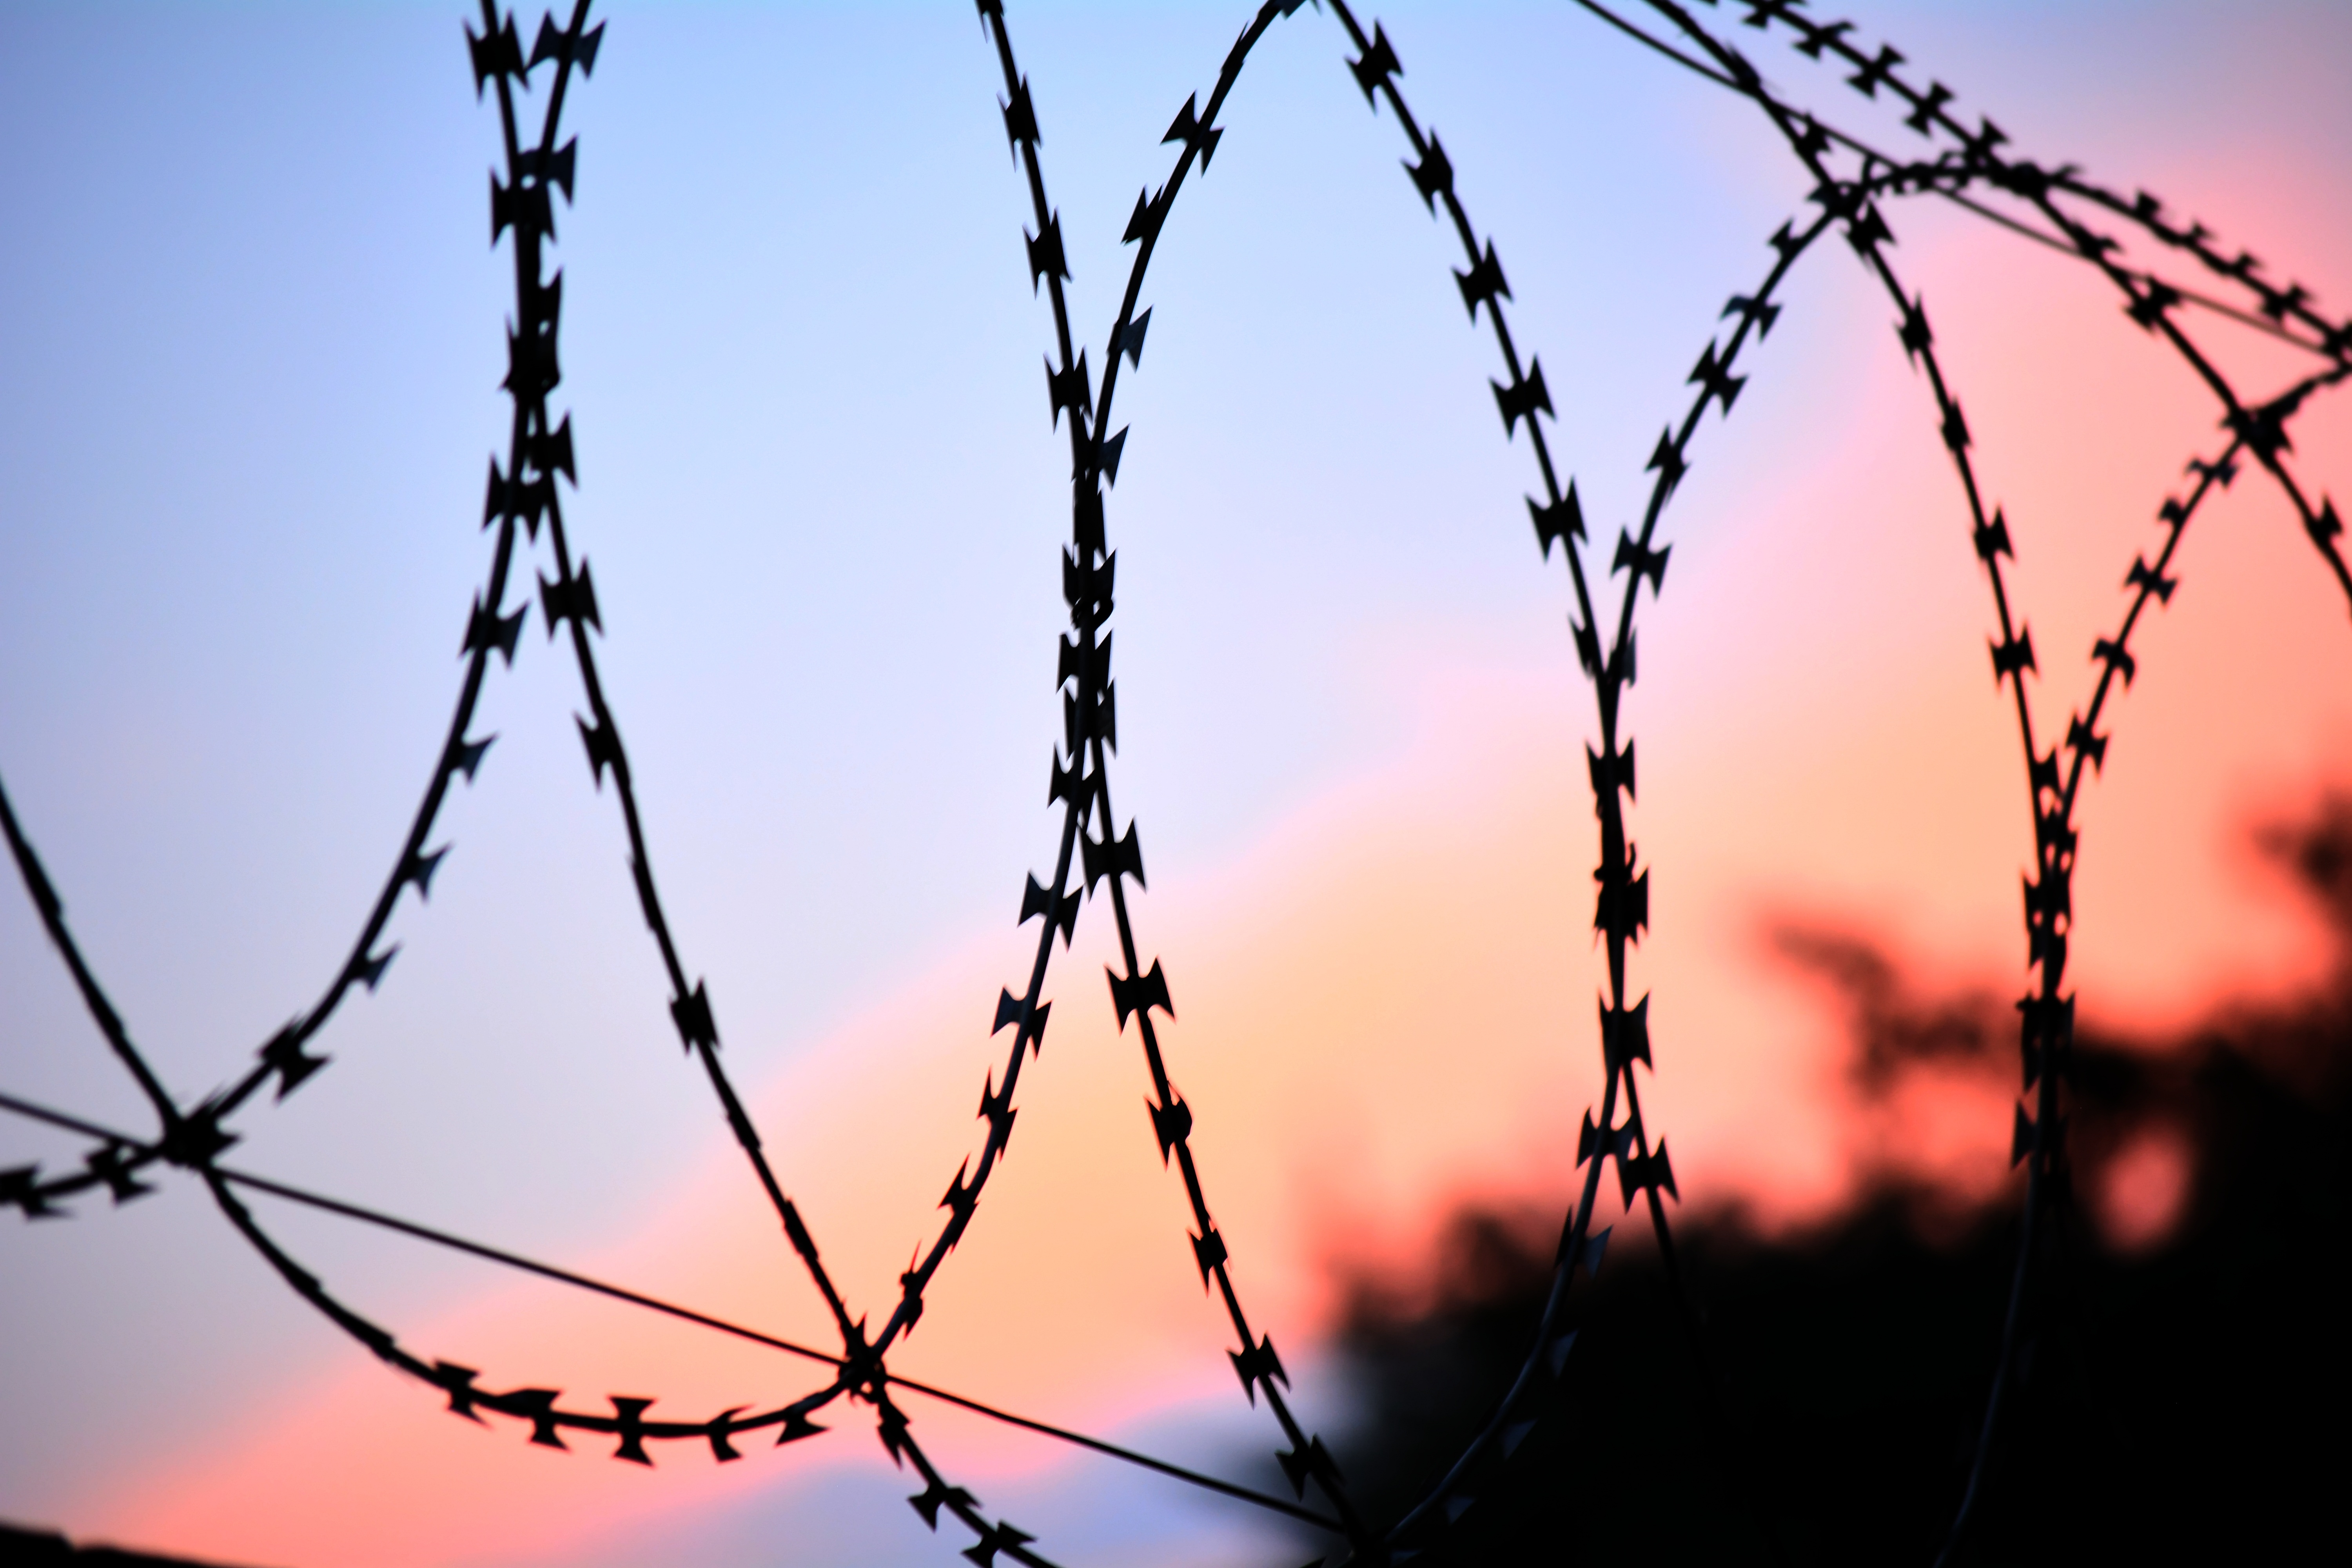
tree, nature, branch, fence, barbed wire, plant, sky, sunset, sunlight, morning, leaf, flower, evening, line, reflection, autumn, twig, protection, boundary, macro photography, steel wire, security fence, plant stem, outdoor structure, wire fencing, home fencing